DS 3

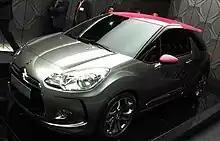
DS Inside Concept (2009)

The vehicle was initially intended to be sold as a three-door, second-generation Citroën C3. Advanced projects from 2007 show the vehicle sharing an identical front with the production second-generation C3 with no mention of the DS sub-brand. At this stage, the vehicle was named Citroën C3 Coupé.